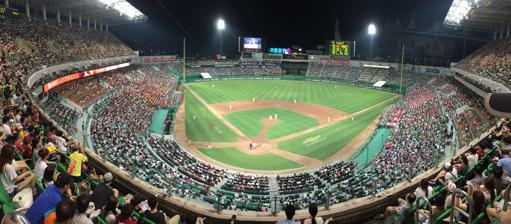
Building: Incheon SSG Landers Field
Country: South Korea
Year built: 2002
Baseball stadium in Incheon, South Korea Incheon SSG Landers Field Former names Munhak Baseball Stadium (2002–2015) Incheon SK Happy Dream Park (2015–2021) Location Incheon , South Korea Coordinates 37°26′12.4″N 126°41′35.9″E / 37.436778°N 126.693306°E / 37.436778; 126.693306 Owner Incheon Metropolitan City Operator SSG Landers Capacity 23,000 Field size Left Field – 95 metres (312 ft) Left-Center – 115 metres (377 ft) Center Field – 120 metres (394 ft) Right-Center – 115 metres (377 ft) Right Field – 95 metres (312 ft) Outfield Wall Height – 2.8 metres (9 ft) Surface Grass Construction Broke ground July 20, 1994 Opened February 25, 2002 Construction cost ₩ 60.1 billion Tenants SK Wyverns (2002–2020) SSG Landers (2021–present) The Incheon SSG Landers Field is a baseball stadium located in Incheon , South Korea. Formerly named the Munhak Baseball Stadium, it is the home of the KBO League team SSG Landers . The stadium has been remodeled with Shinsegae affiliate brands, including Starbucks , No Brand Burger , and the convenience store e-mart 24. The SSG Landers Field has changed its main theme color to red and yellow, which represents the team's historical color used since the SK Wyverns . Also, the red color and yellow color respectively represent Shinsegae and e-mart as well. SSG affiliate brands at Landers Field Starbucks The Starbucks at SSG Landers Field is the first Starbucks ever to open inside a sports stadium. On April 3, 2021, Starbucks Korea released red reusable Starbucks cups that can only be purchased at the SSG Landers Field Starbucks. Starbucks Korea announced that they are planning to release more limited edition merchandise and develop special beverages and menus that are only available at SSG Landers Field. No Brand Burger Shinsegae announced the opening of the 100th No Brand Burger branch in SSG Landers Field on May 7, 2021. It is located on the first floor, next to the first base side ticket booth. No Brand Burger in SSG Landers Field launched new special menus that are only available at the baseball stadium. They released the Landers Pack and Randy Pack which are respectively named after the team and team's mascot. See also List of baseball stadiums in South Korea References